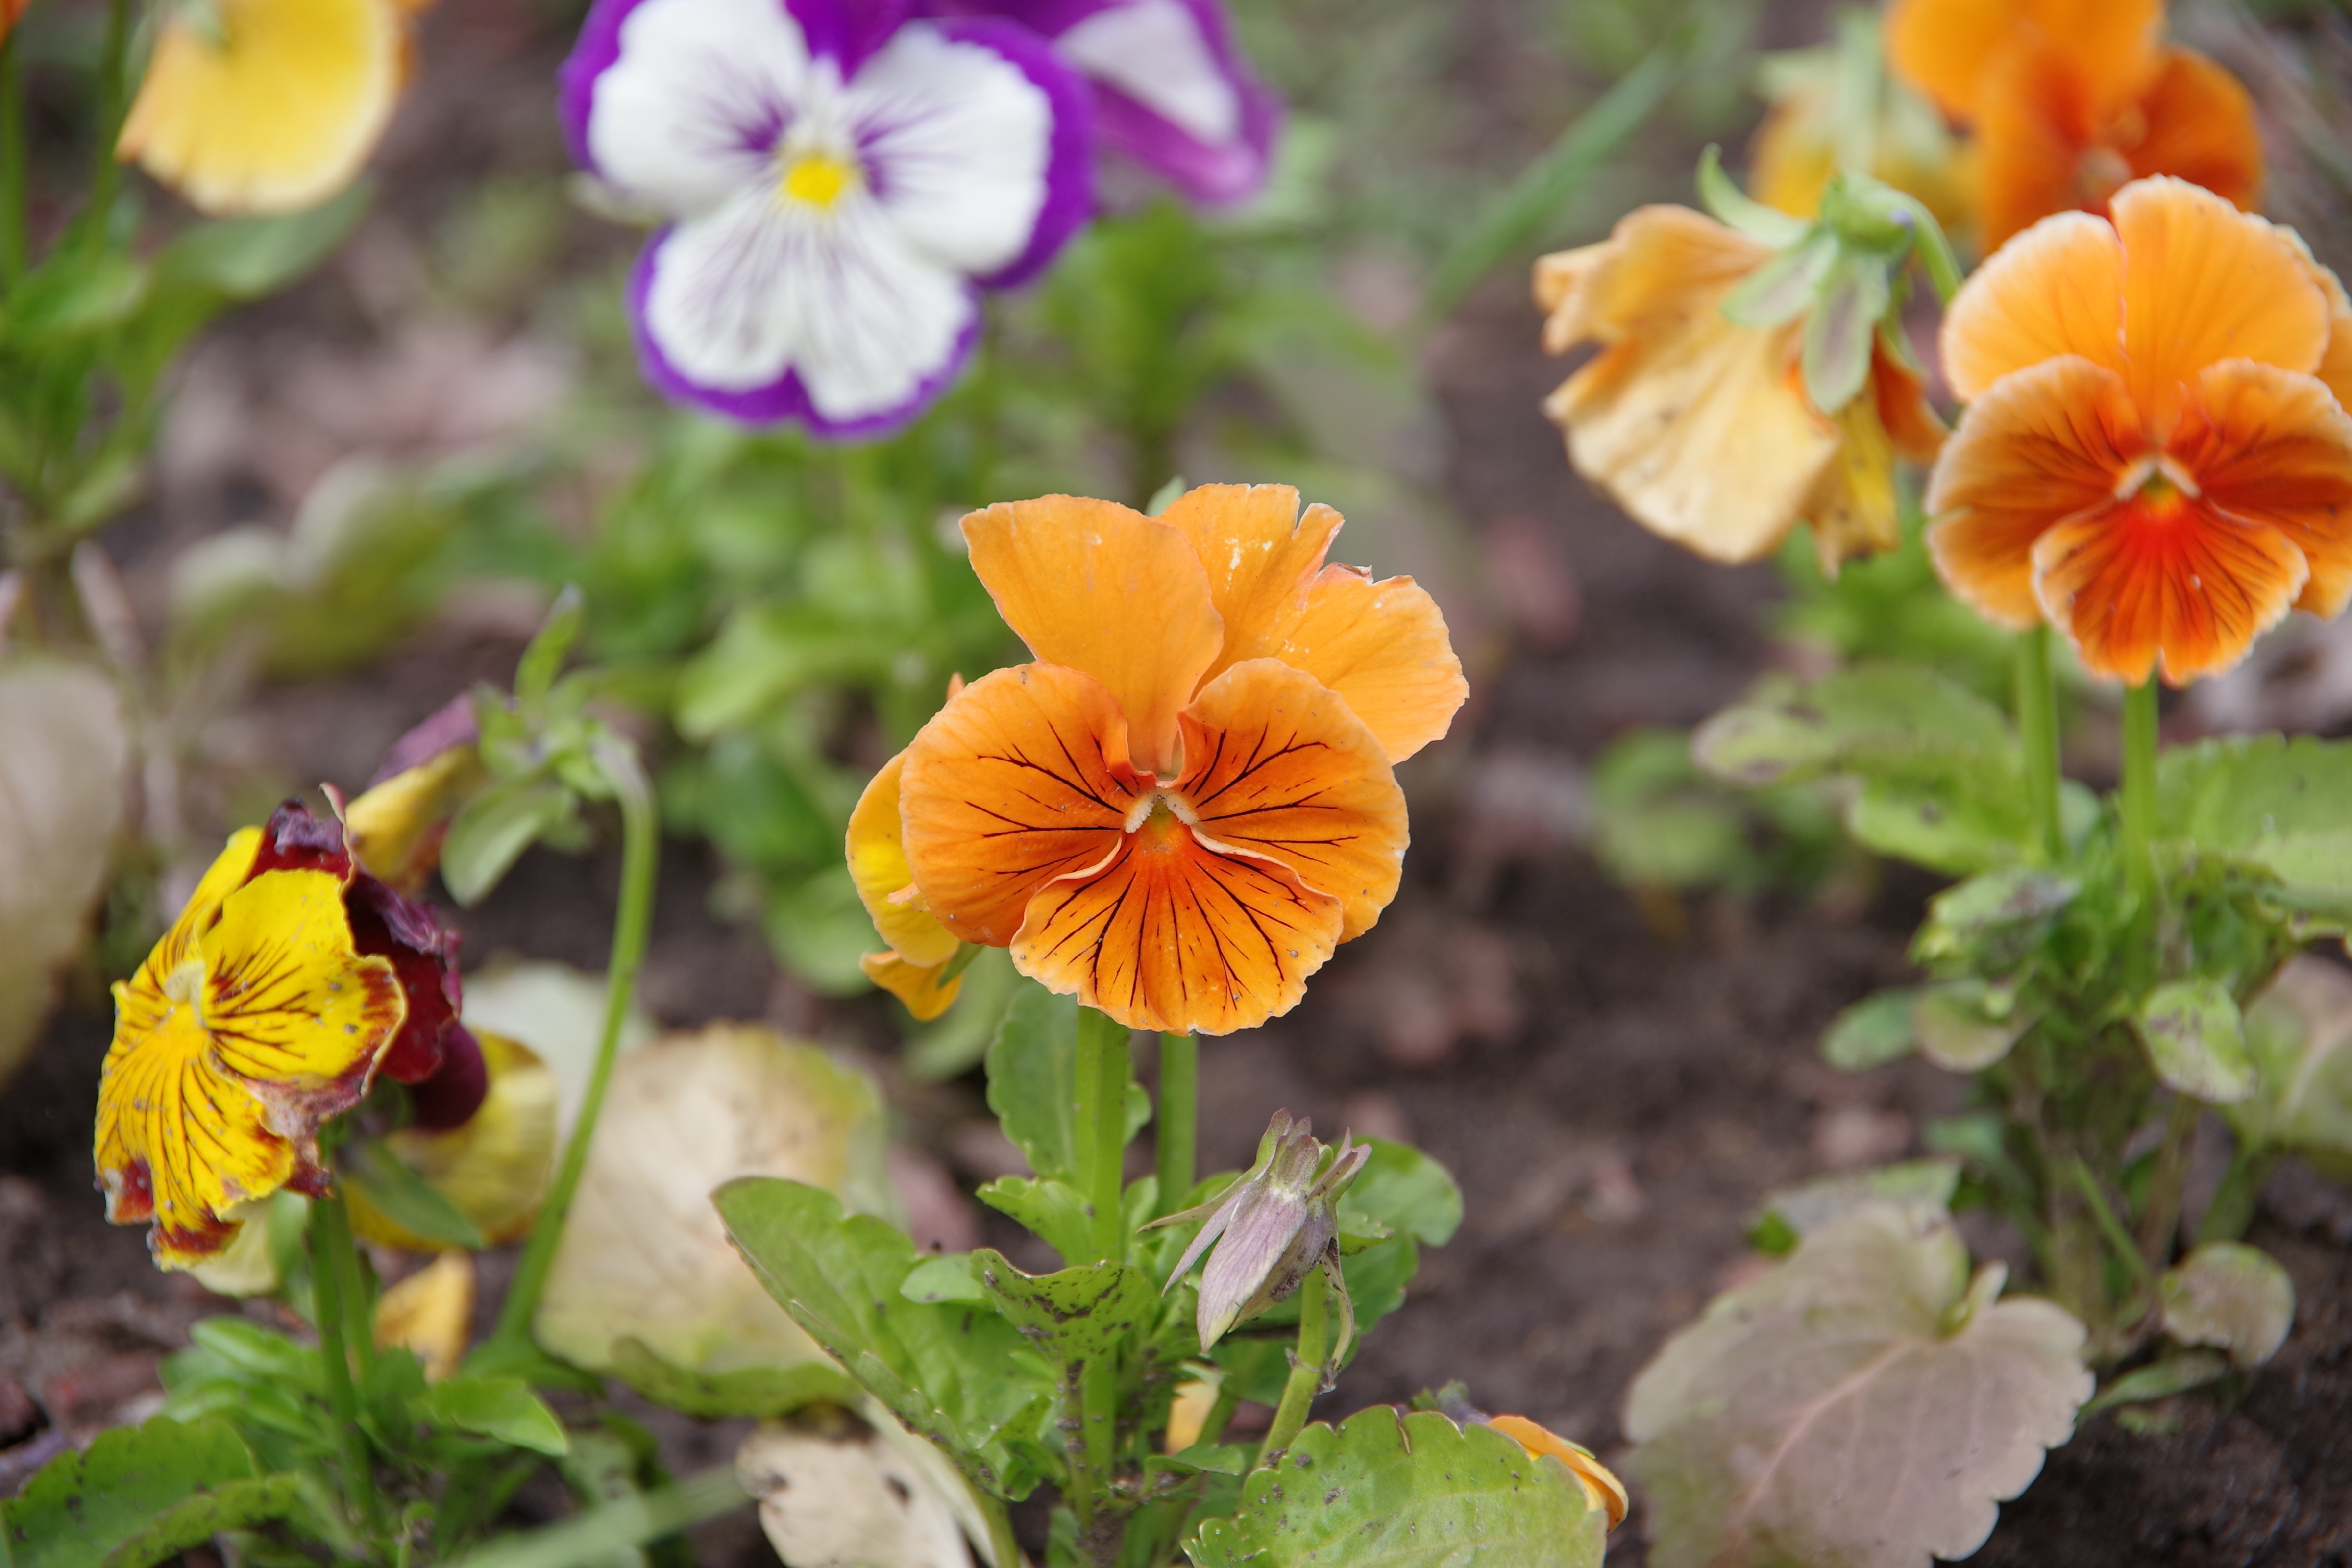
plant, flower, botany, flora, wildflower, flowers, dacha, yellow flowers, viola, pansies, macro photography, pansy, flowering plant, annual plant, land plant, violet family